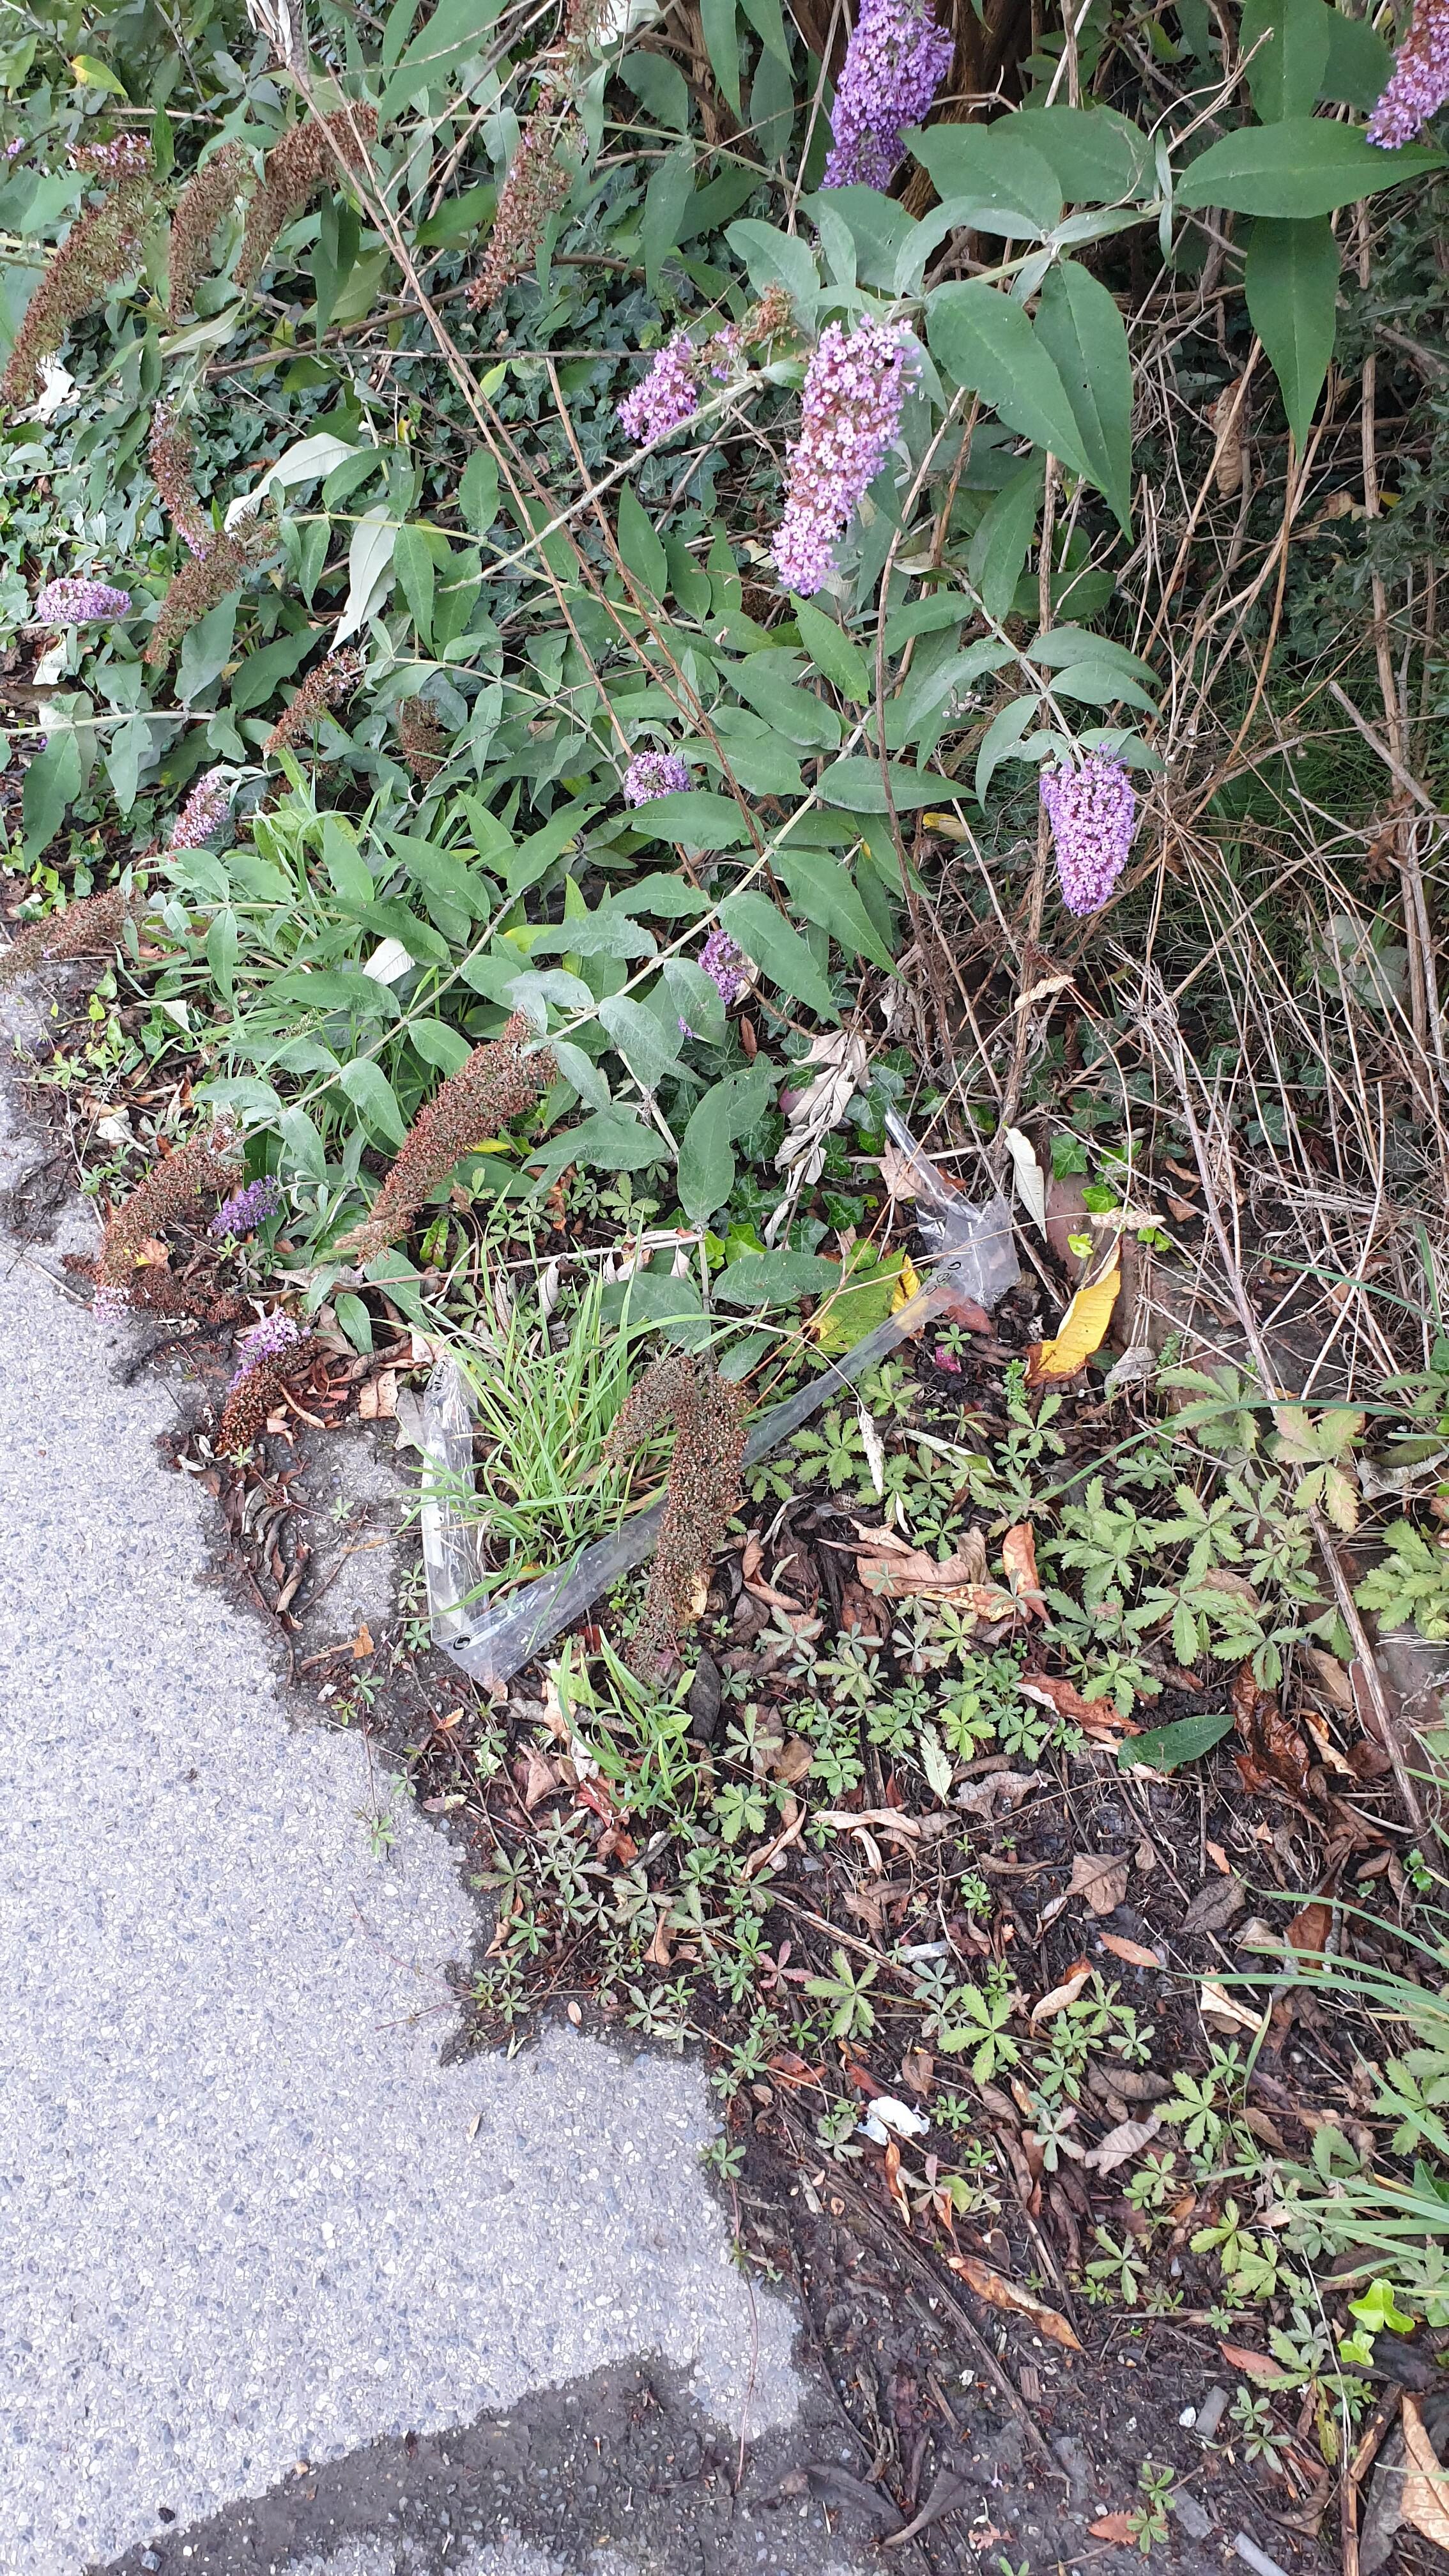
Object: Plastic film (Plastic bag & wrapper)